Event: Nepal Earthquake
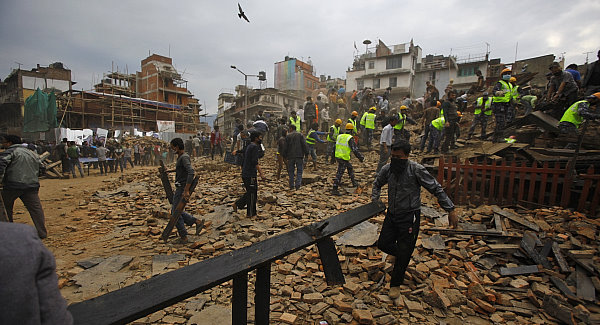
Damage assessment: damage